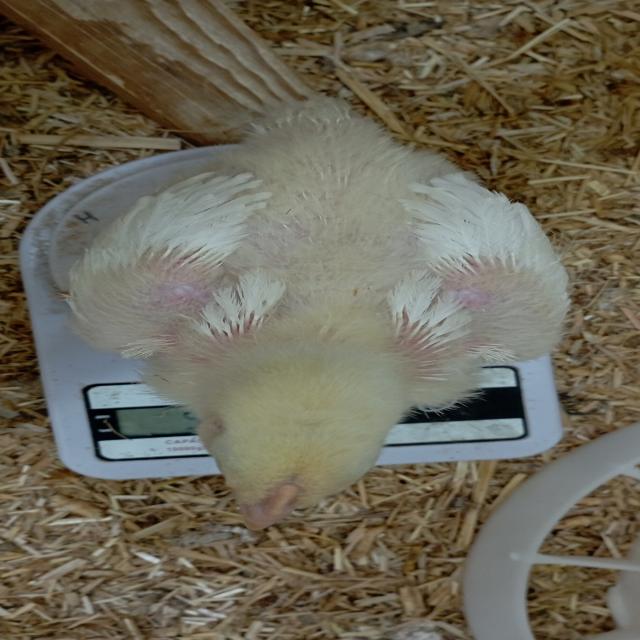
Weight: 542 g